Track gauge

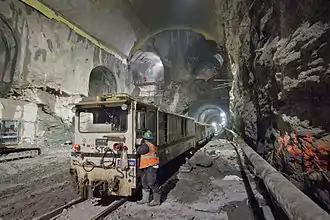
Narrow gauge work train in the East Side Access cavern where the Manhattan terminus of the standard gauge Long Island Rail Road was built.

A temporary way is the temporary track often used for construction, to be replaced by the permanent way (the structure consisting of the rails, fasteners, sleepers/ties and ballast (or slab track), plus the underlying subgrade) when construction nears completion. In many cases narrow-gauge track is used for a temporary way because of the convenience in laying it and changing its location over unimproved ground.